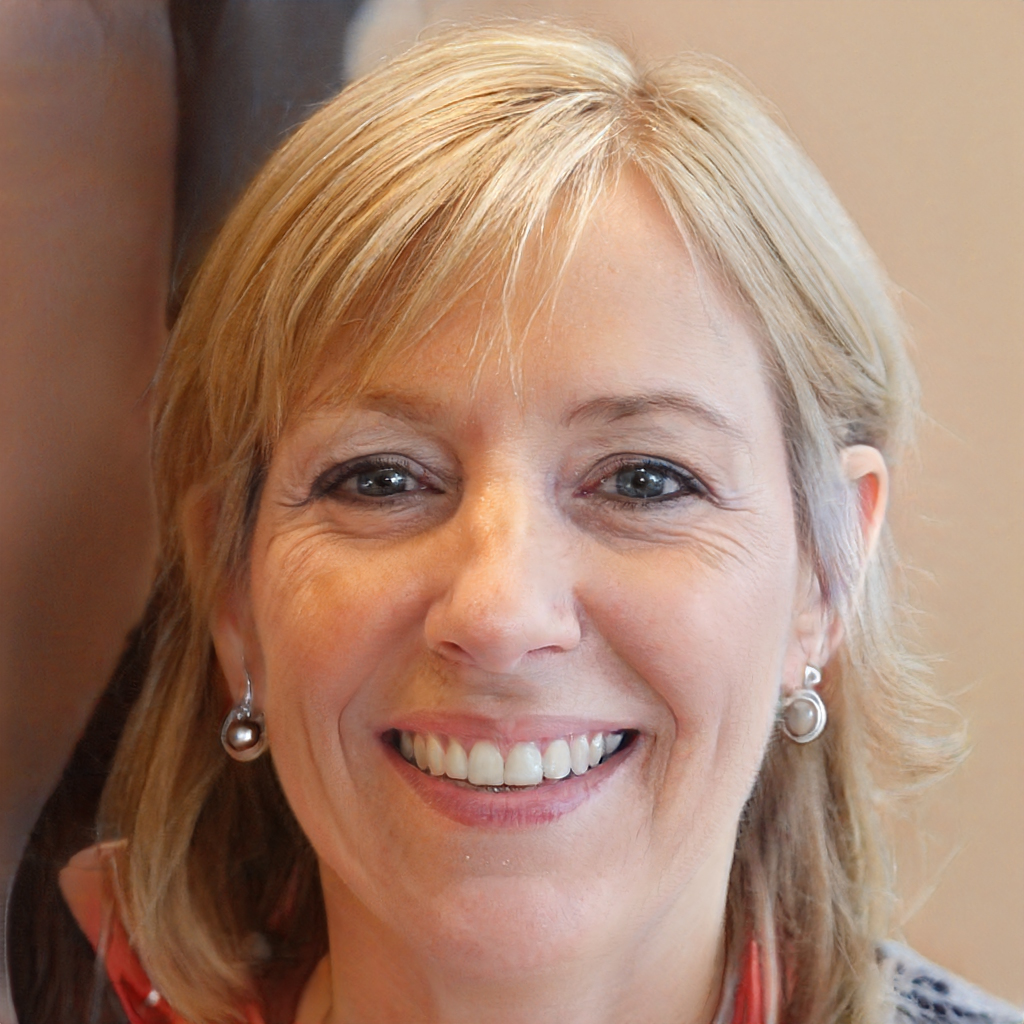
Gender: Female